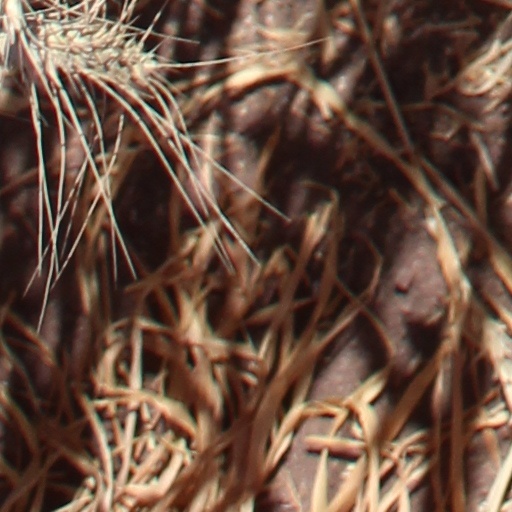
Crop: wheat